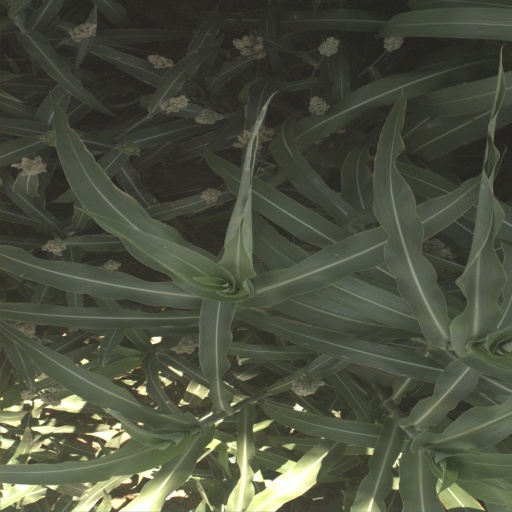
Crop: sorghum